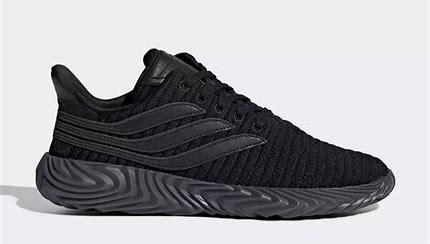
Brand: Adidas
Model: Sobakov